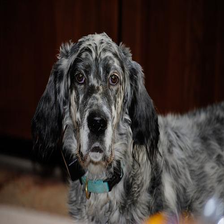
Species: dog
Breed: english setter